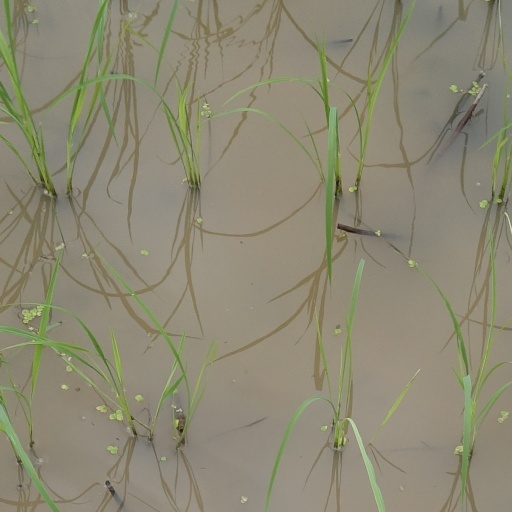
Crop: rice